Gavin DeGraw

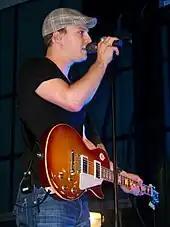
DeGraw performing at the Des Moines Arts Festival on June 27, 2009

DeGraw released his first Christmas EP, "A Classic Christmas" on October 13, 2023. It consists of six classic Christmas songs.